Nairobi City Stars

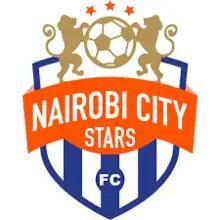

Nairobi City Stars is a professional football club based in Nairobi, Kenya that currently competes in the first tier Kenyan Premier League.